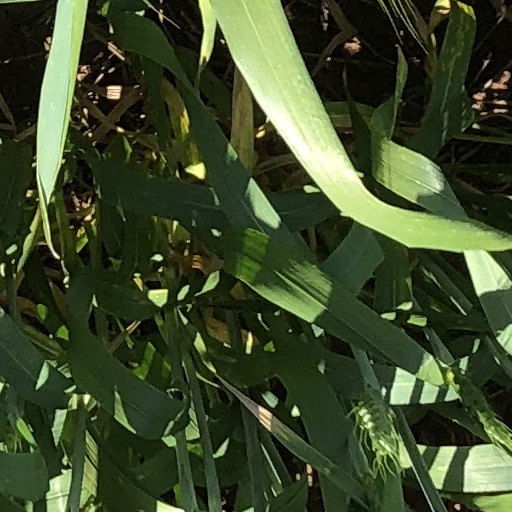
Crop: wheat